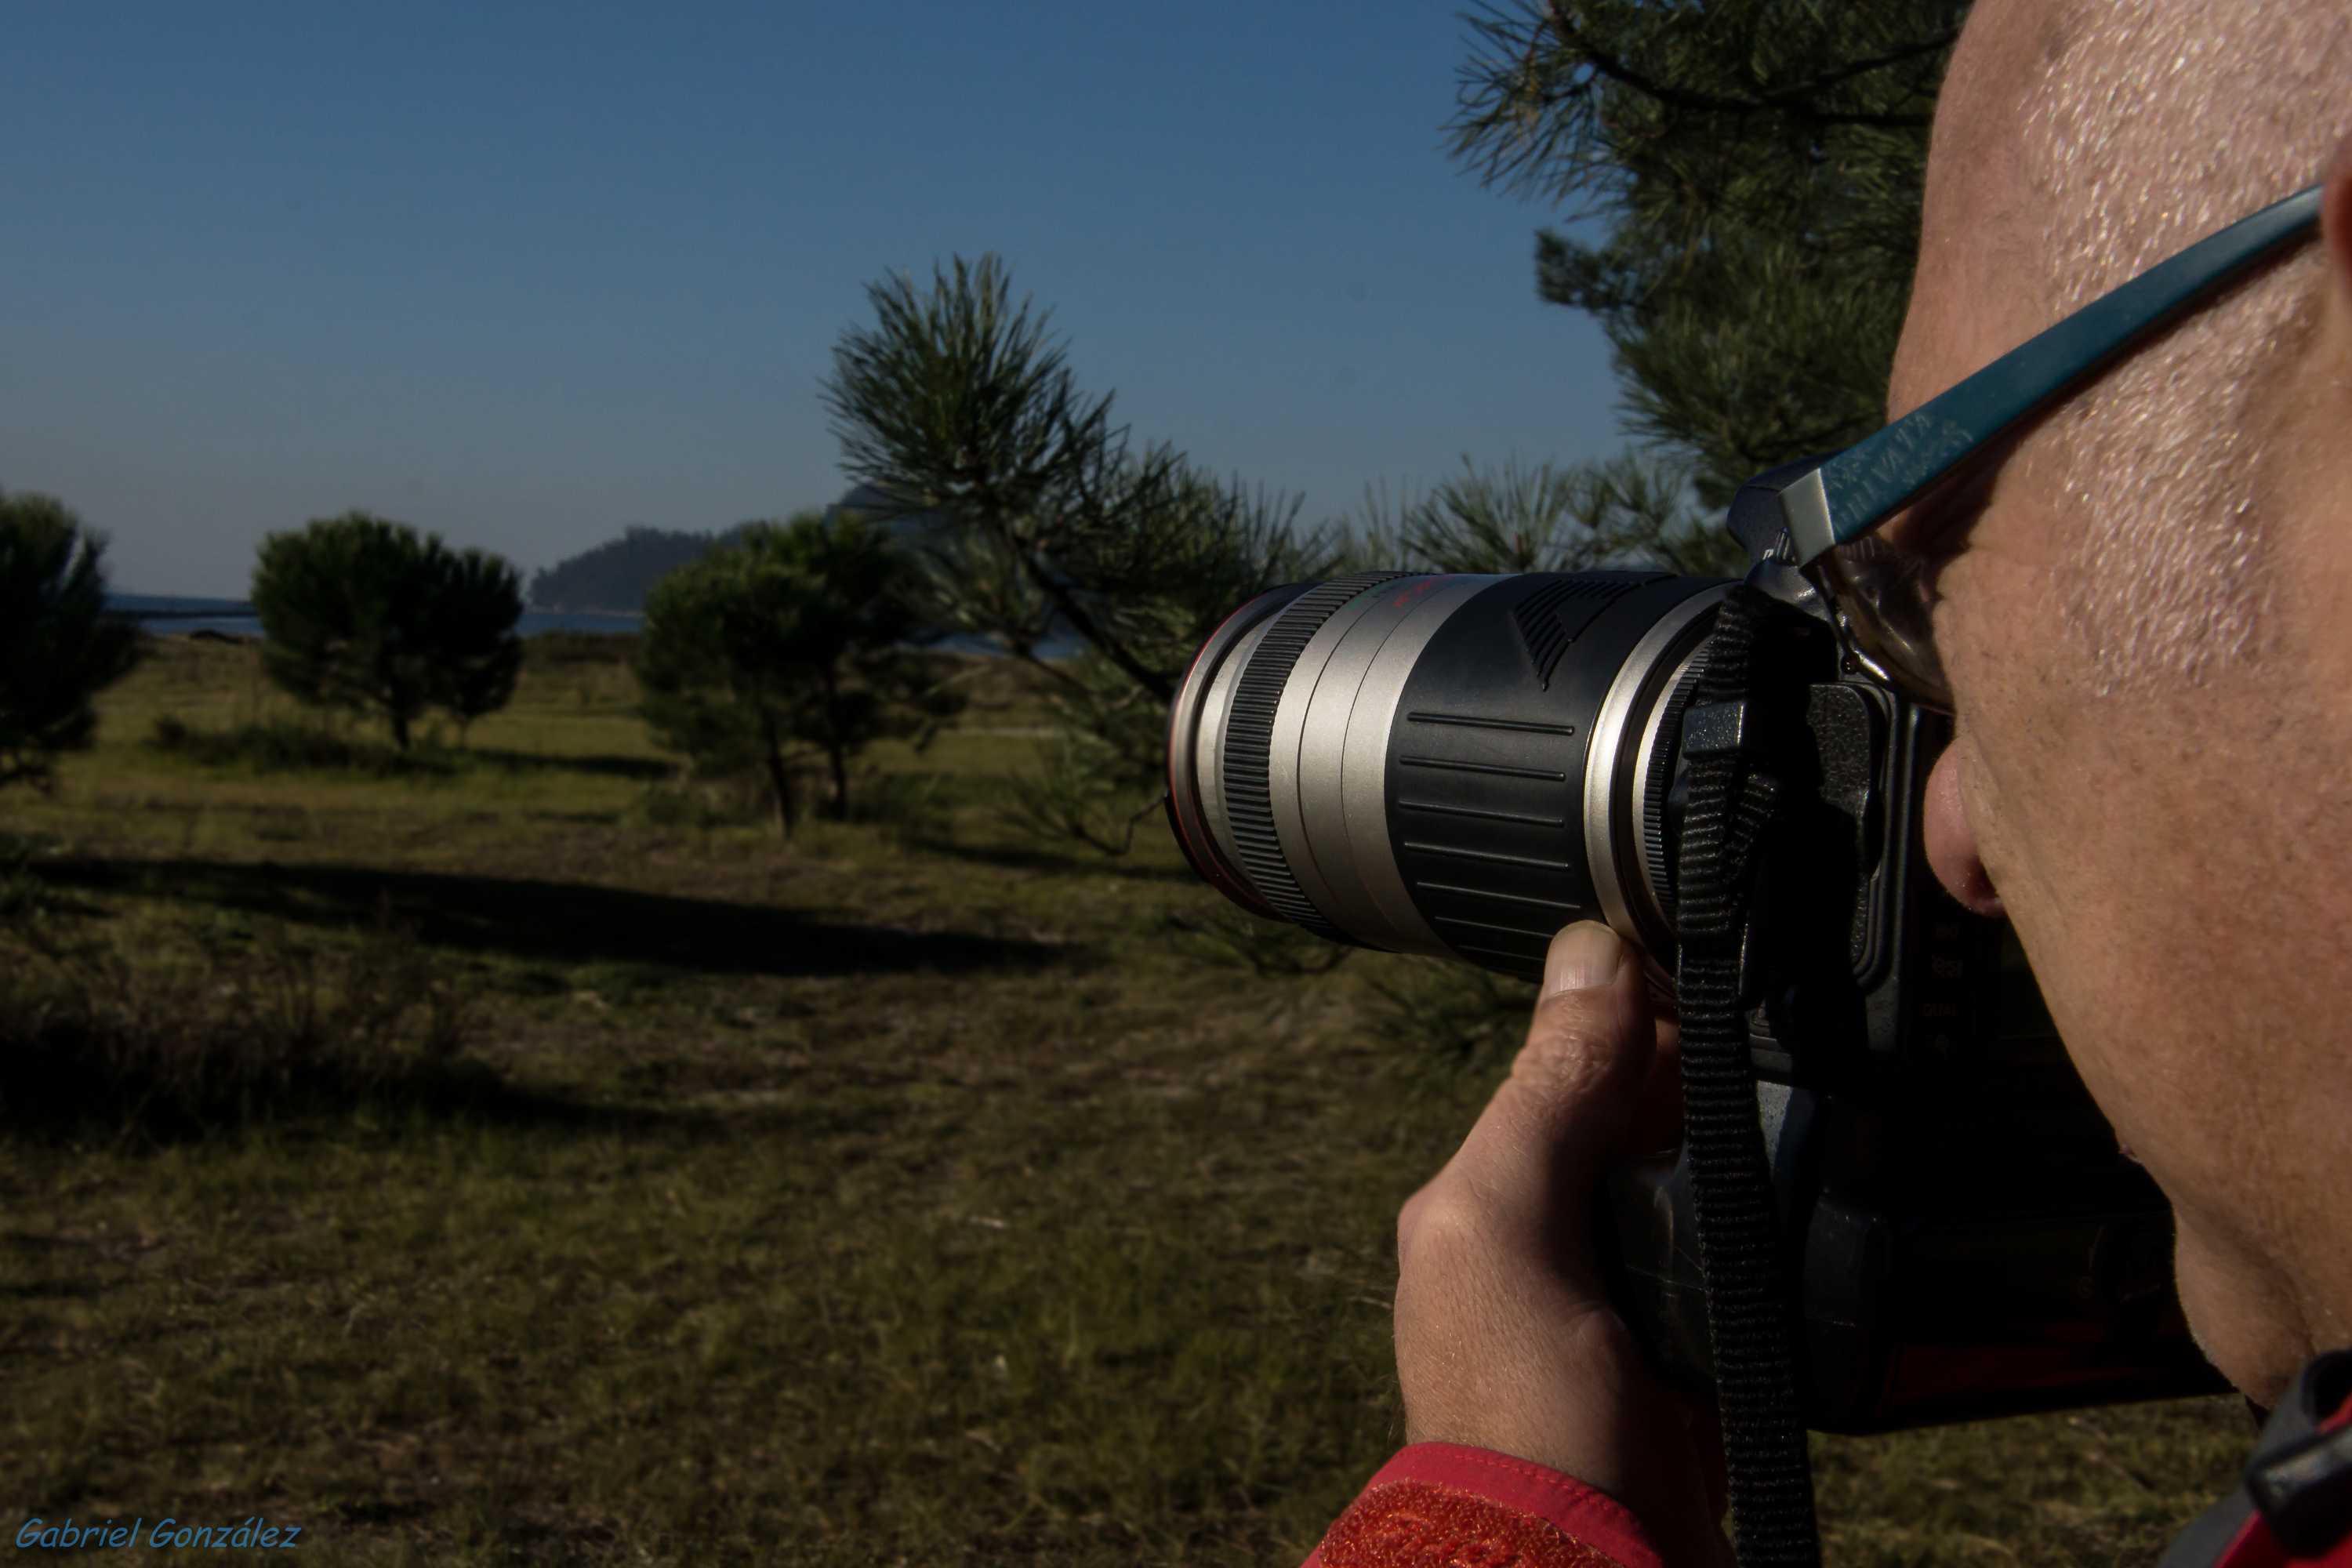
landscape, photo, soldier, spain, shooting, espaa, galicia, pontevedra, paisajes, tamron18270mmpzd, tamron18270, a77, g, screenshot, ggl1, gaby1, xovesphoto, lourido, sonya77, gphoto, gabrielcorua, xelodegalicia, 18270, sonya77v, mari, shooting range